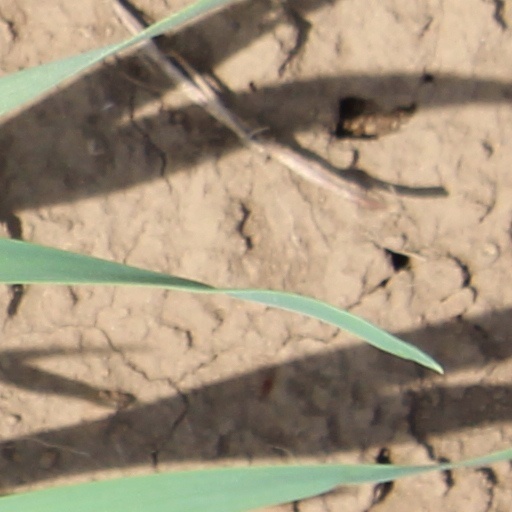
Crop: wheat